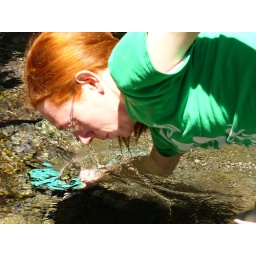
I made my bed and now I'm sleeping in it. (Taken by Chris)